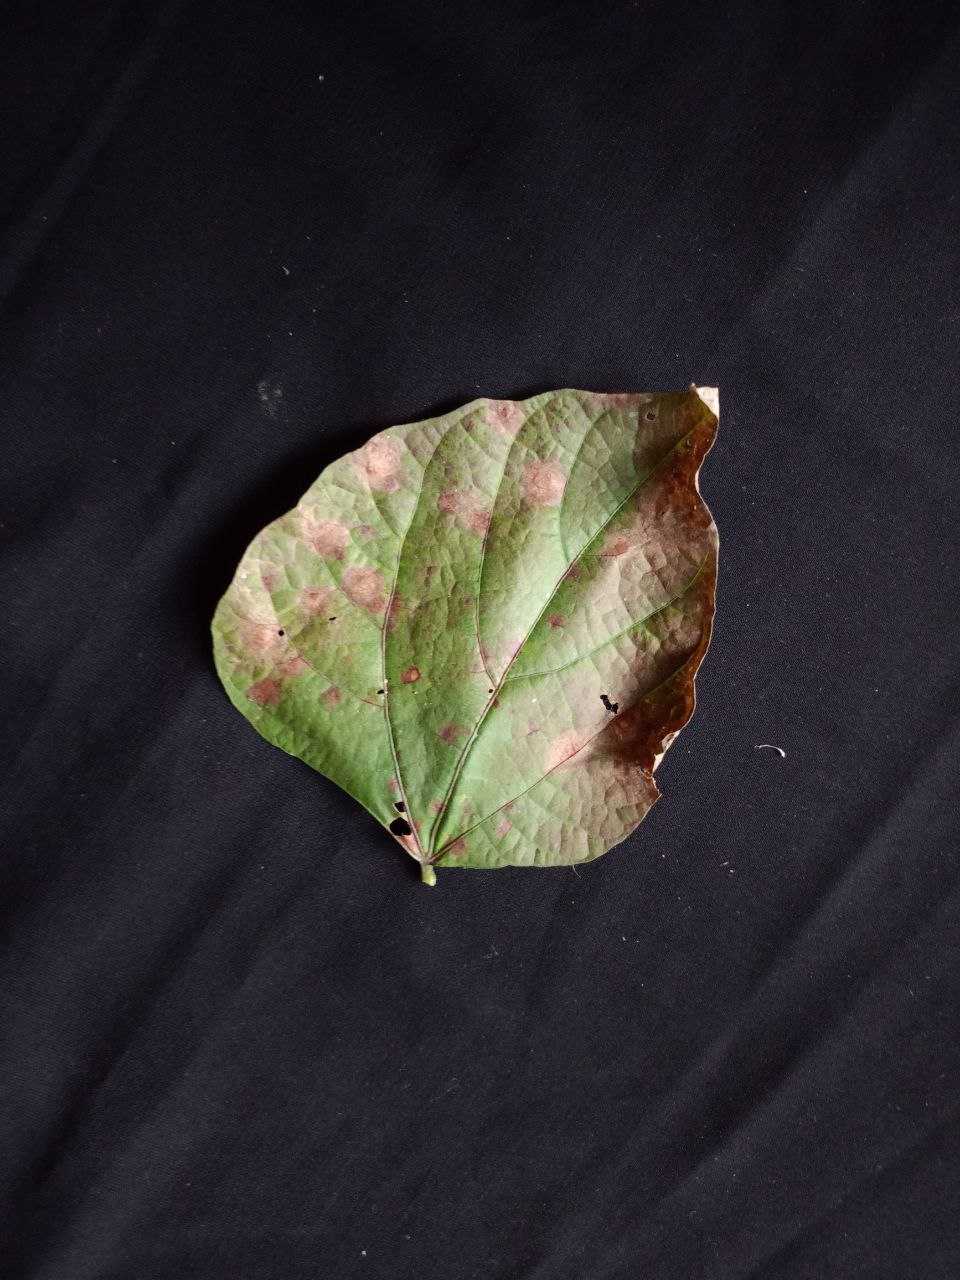
Crop: bean
Leaf condition: Blight